Benjamin Steffen

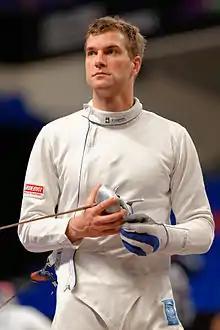
Steffen at the 2014 Paris World Cup

Benjamin Steffen (born 8 March 1982) is a Swiss left-handed épée fencer, three-time team European champion, 2018 team world champion, and 2016 Olympian.